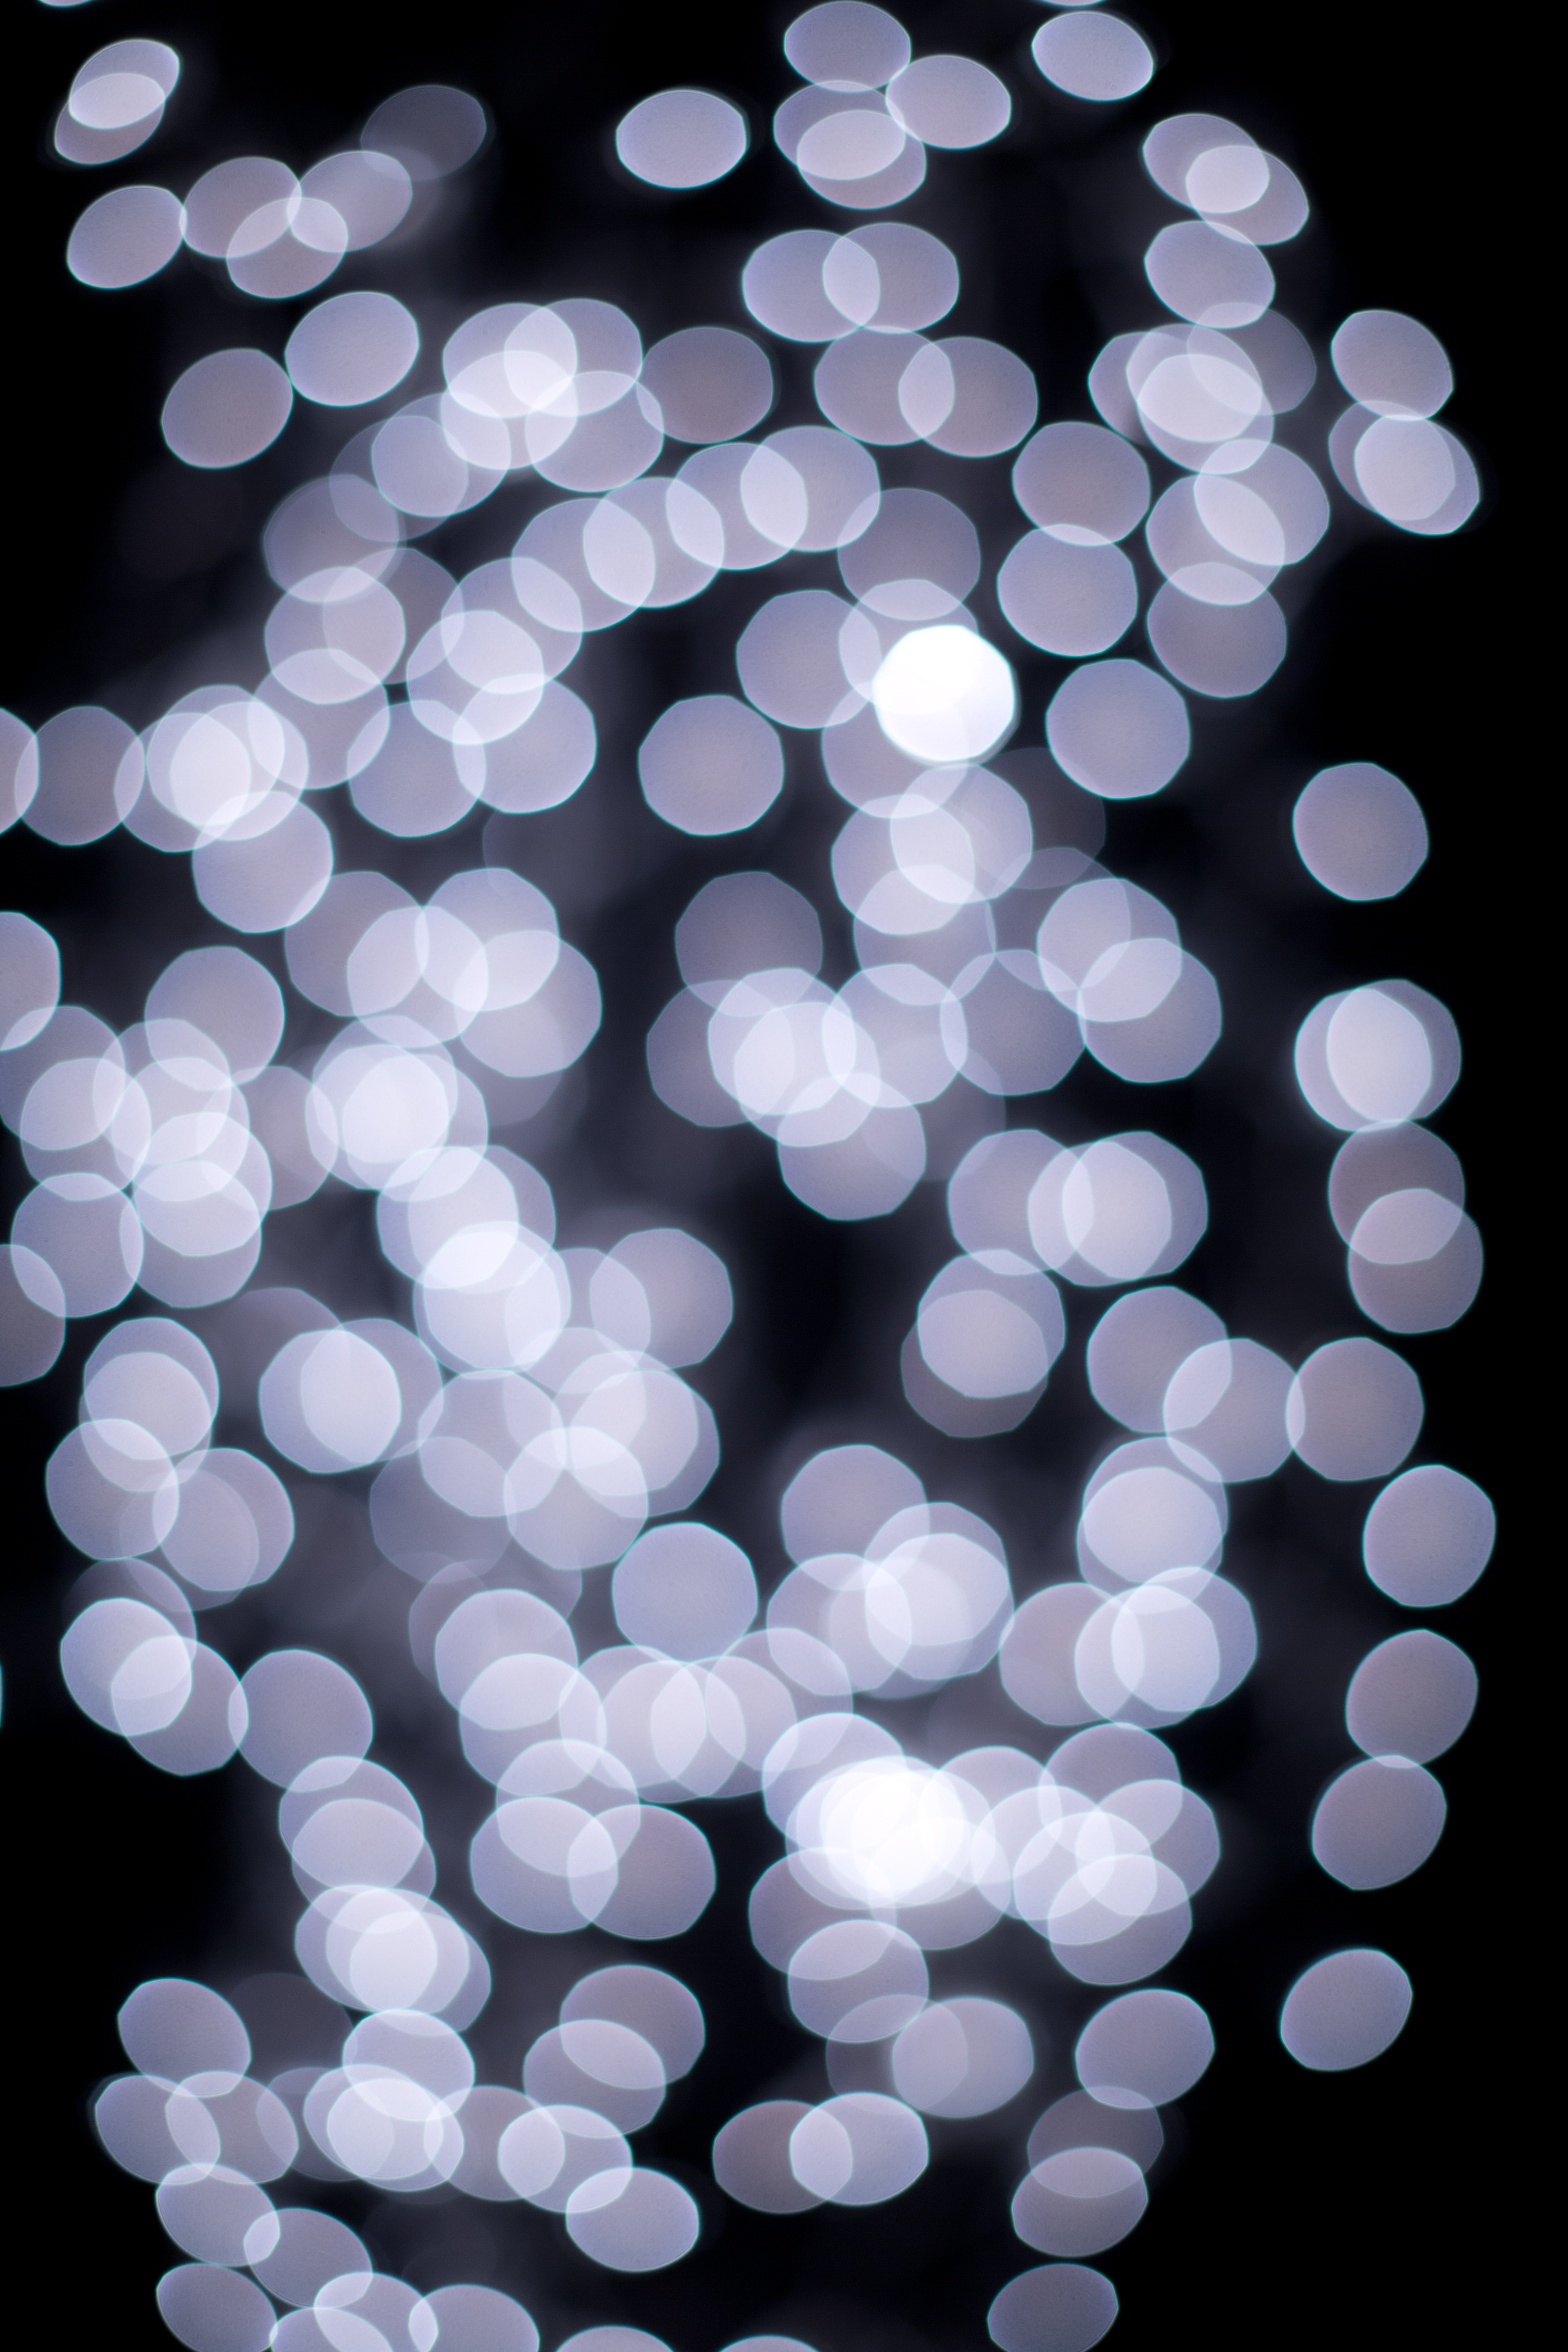
snow, winter, light, bokeh, white, round, reflection, lighting, circle, background, symmetry, sphere, circles, shape